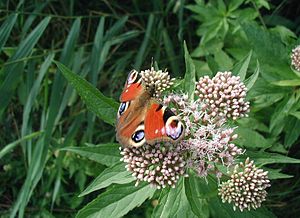
August / August i Danmark / Vejrrekorder for august måned
August: Dagpåfugleøje på Hjortetrøst.
August måned er opkaldt efter Augustus, romersk kejser. Ældre dansk navn er Høstmåned.